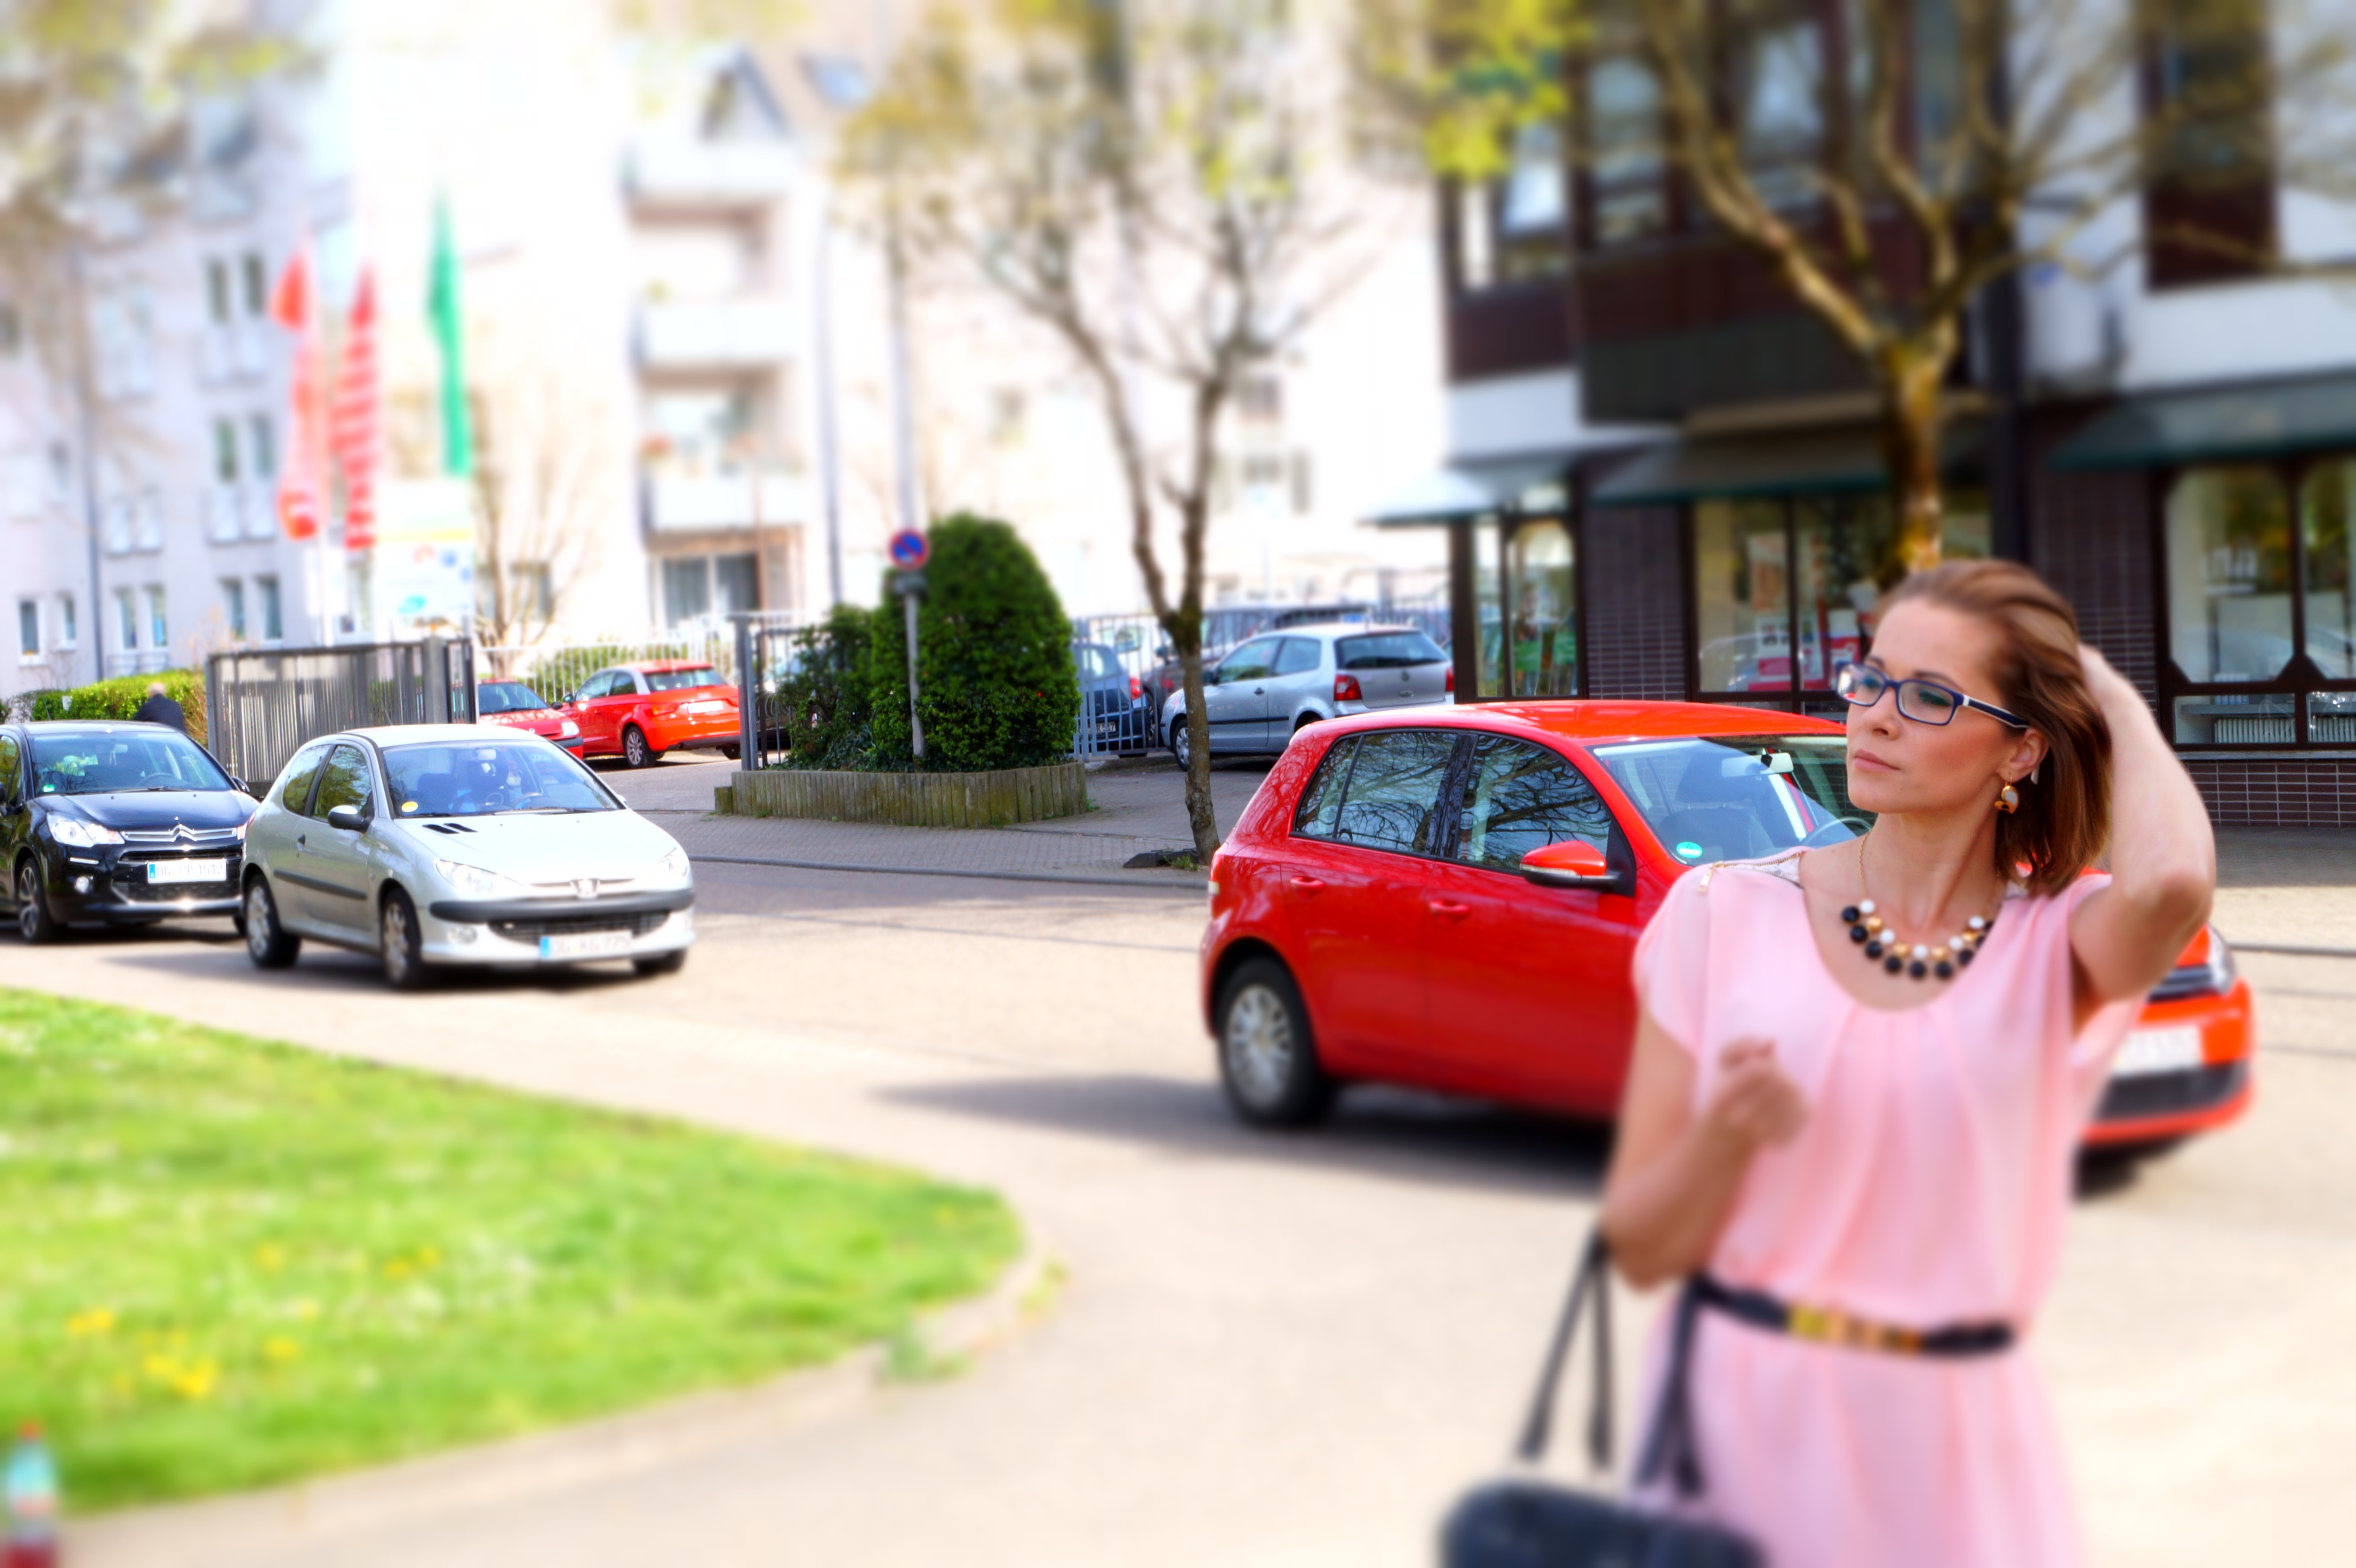
pedestrian, woman, street, vehicle, peace, money, thoughtful, lane, one, happiness, cars, mood, stress, purchases